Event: Nepal Earthquake
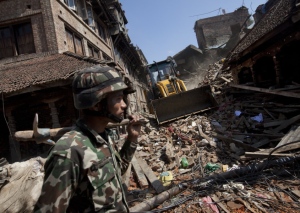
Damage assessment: damage